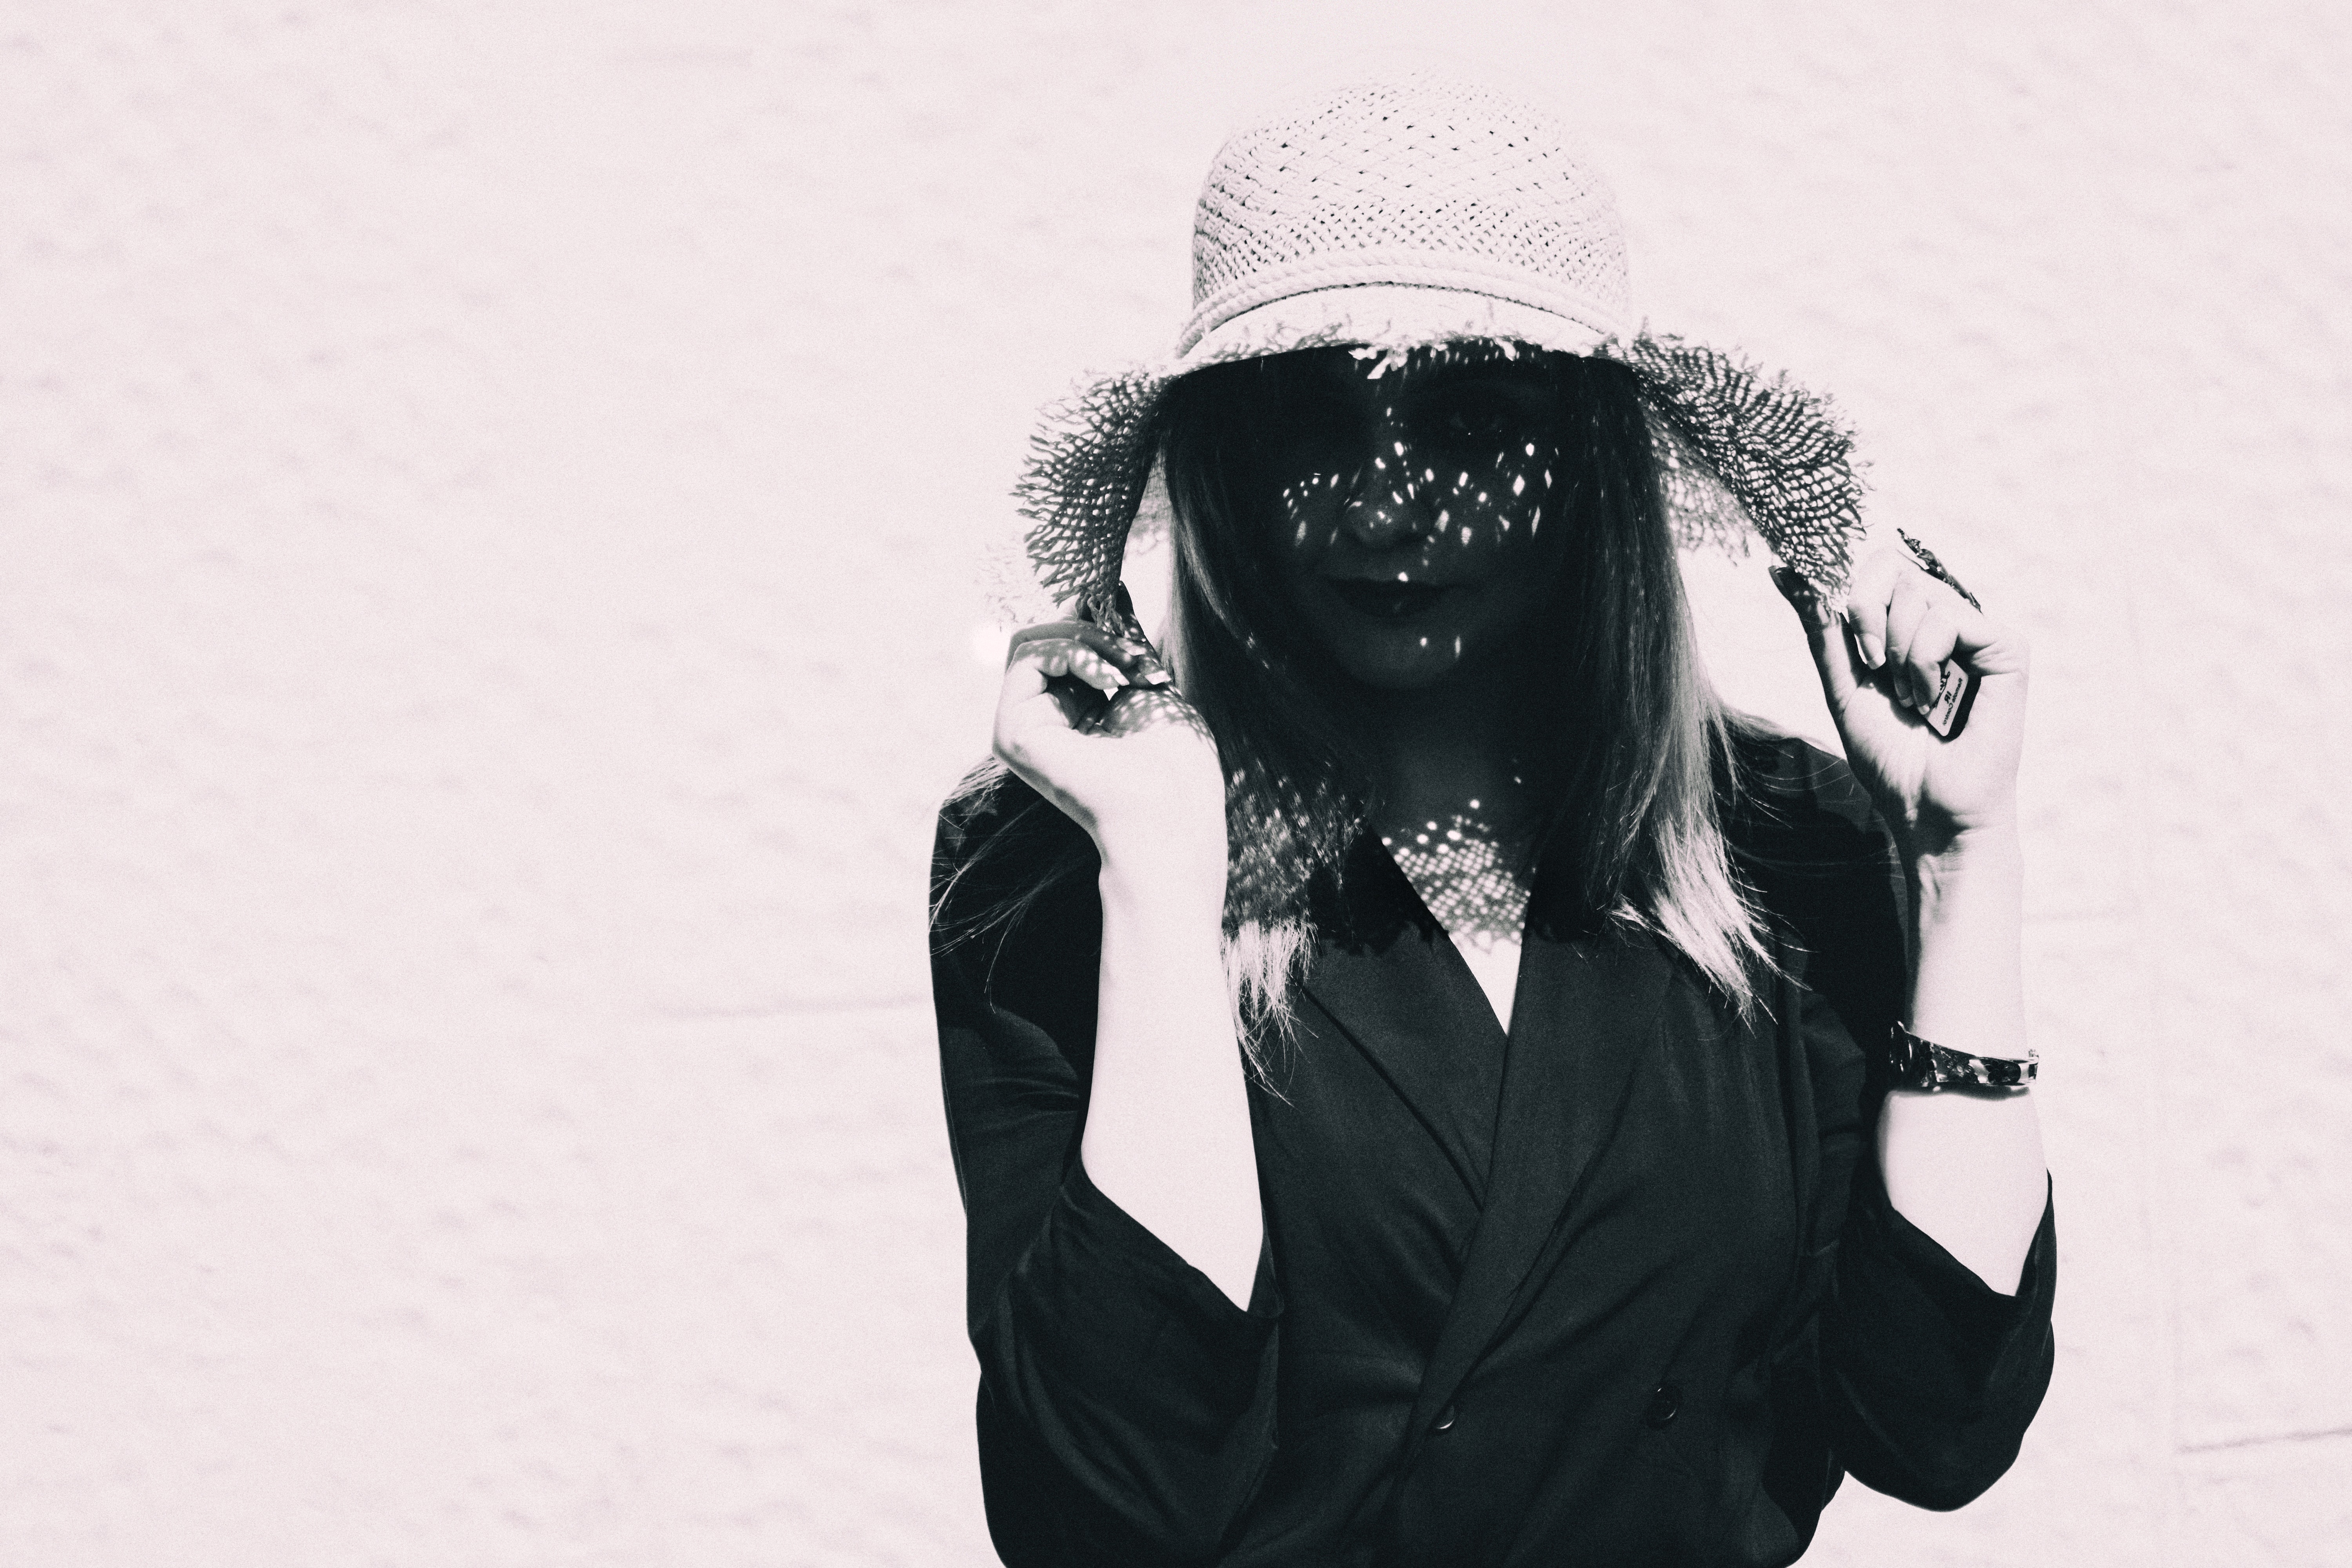
white, black, black and white, photograph, monochrome photography, monochrome, eyewear, head, beauty, cool, photography, outerwear, lip, eye, fashion, human, glasses, shoulder, headgear, mouth, hand, smile, sunglasses, portrait, hat, style, long hair, stock photography, fashion accessory, black hair, shadow, photo shoot, vision care, gesture, Tints and shades, sun hat, jacket, cap